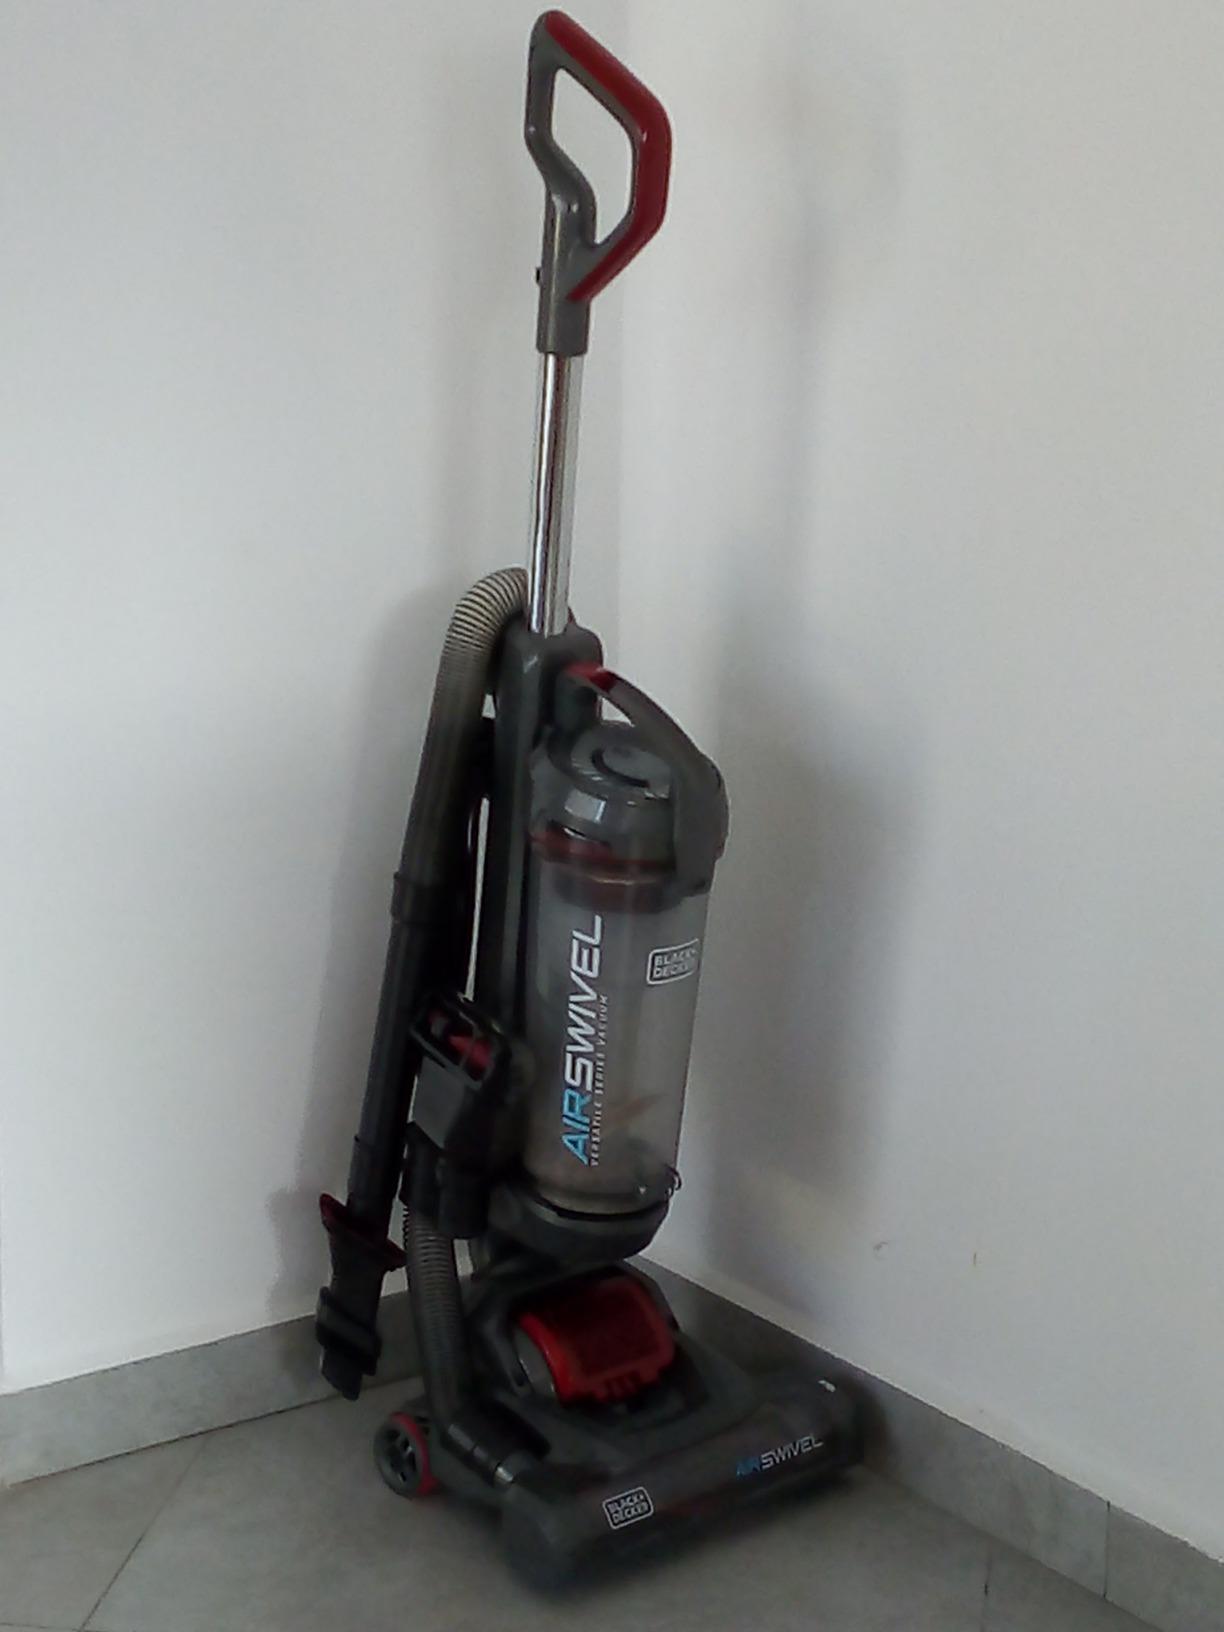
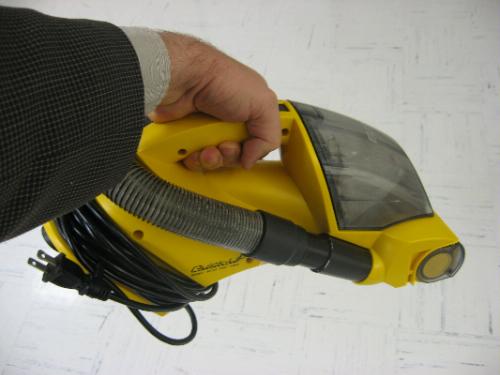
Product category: items_vacuum
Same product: no